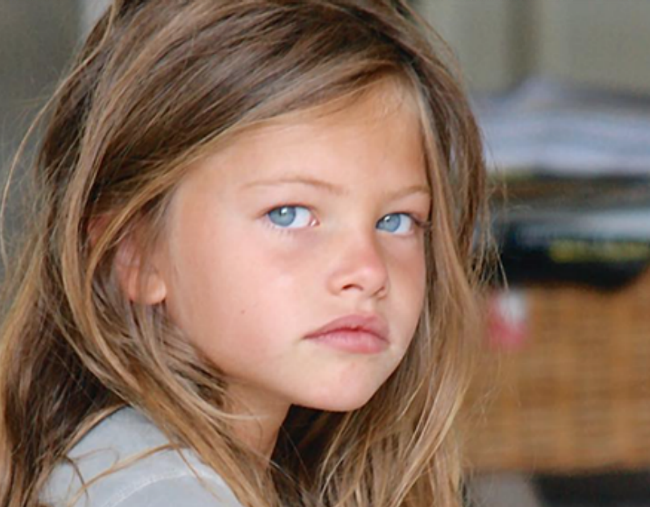
Gender: women